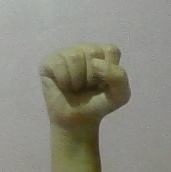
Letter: saad